Athletics at the 2020 Summer Olympics – Women's 100 metres

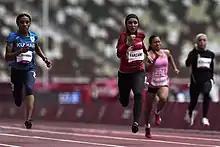
Heat 2

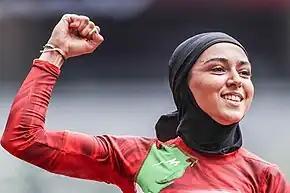
Farzaneh Fasihi after winning heat 2

Wind readings- Heat 1: -0.1 m/s; Heat 2: +0.1 m/s; Heat 3: -0.4 m/s; Heat 4: -0.3 m/s; Heat 5: +1.3 m/s; Heat 6: -0.1 m/s; Heat 7: -0.2 m/s